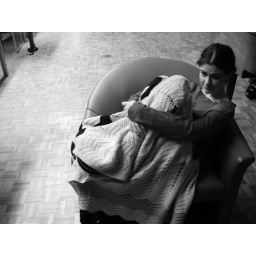
Margaret watching TV in the lounge at Rez. This was probably one of my last nights there.